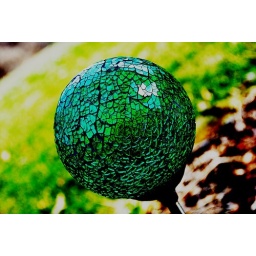
glass ball in my garden. I took this photo about 8 hours before we had about 6.5 inches of snow.